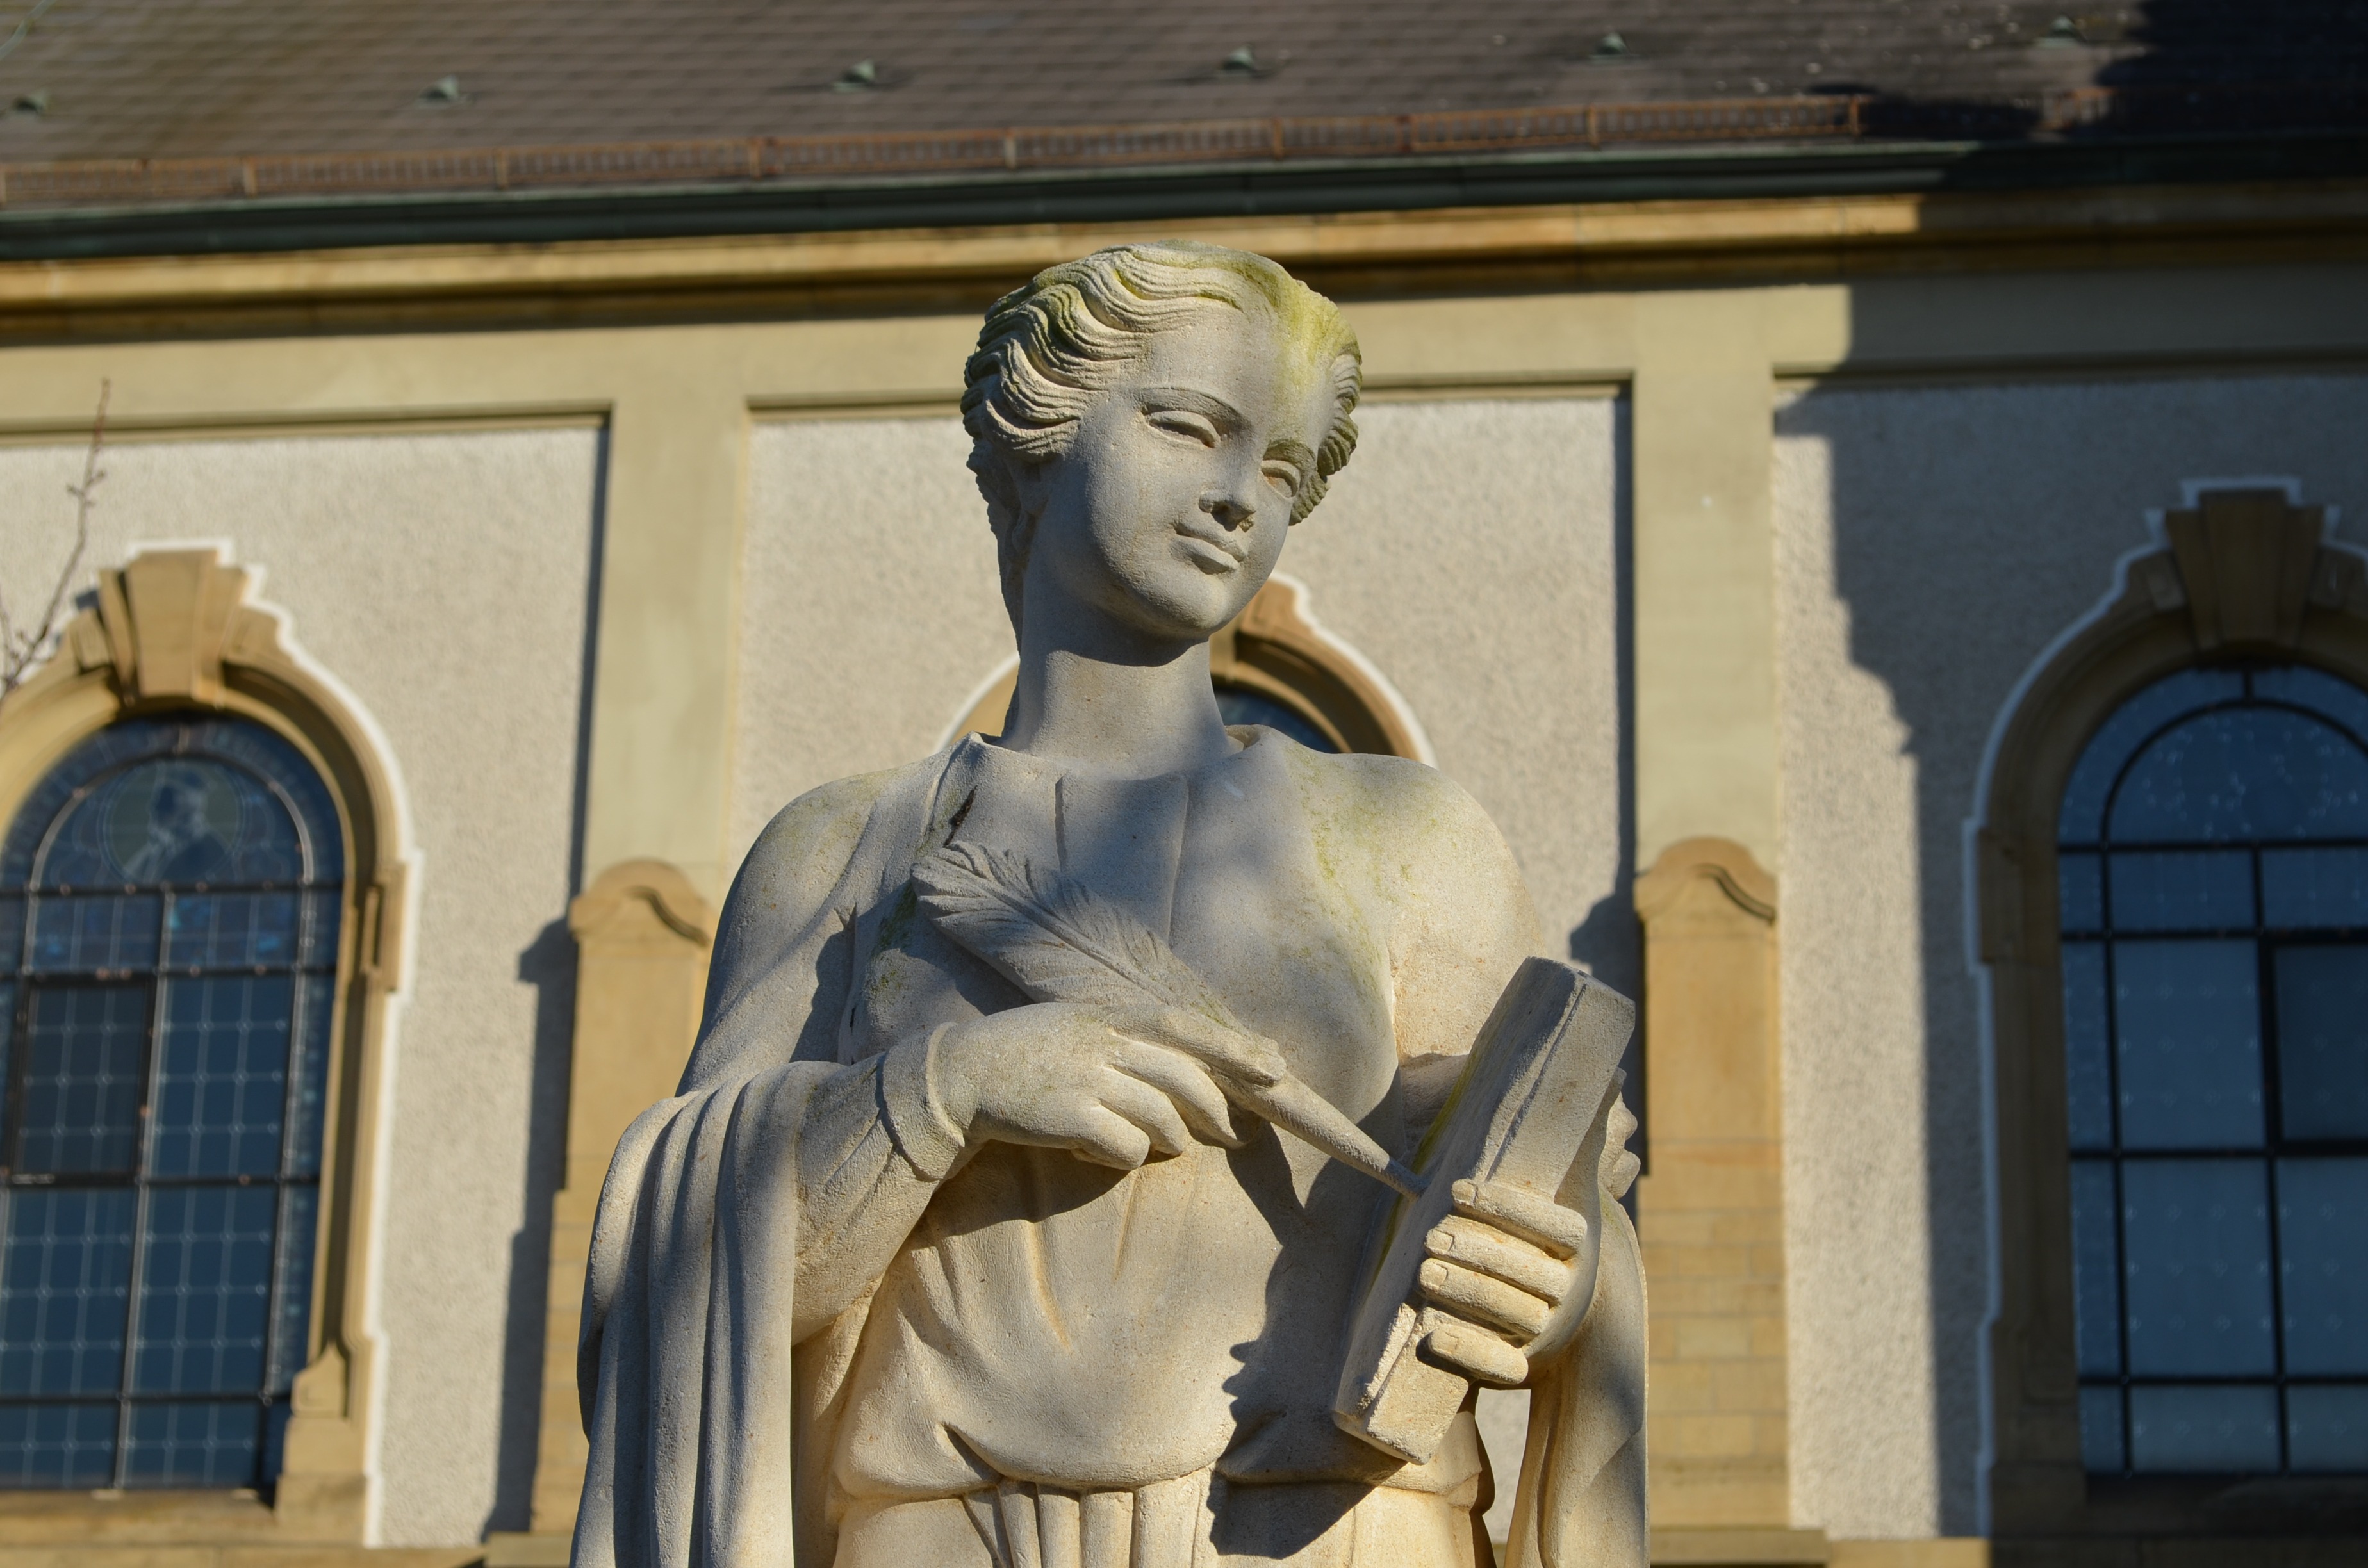
monument, statue, church, sculpture, art, stature, protestant, ancient history, hockenheim germany